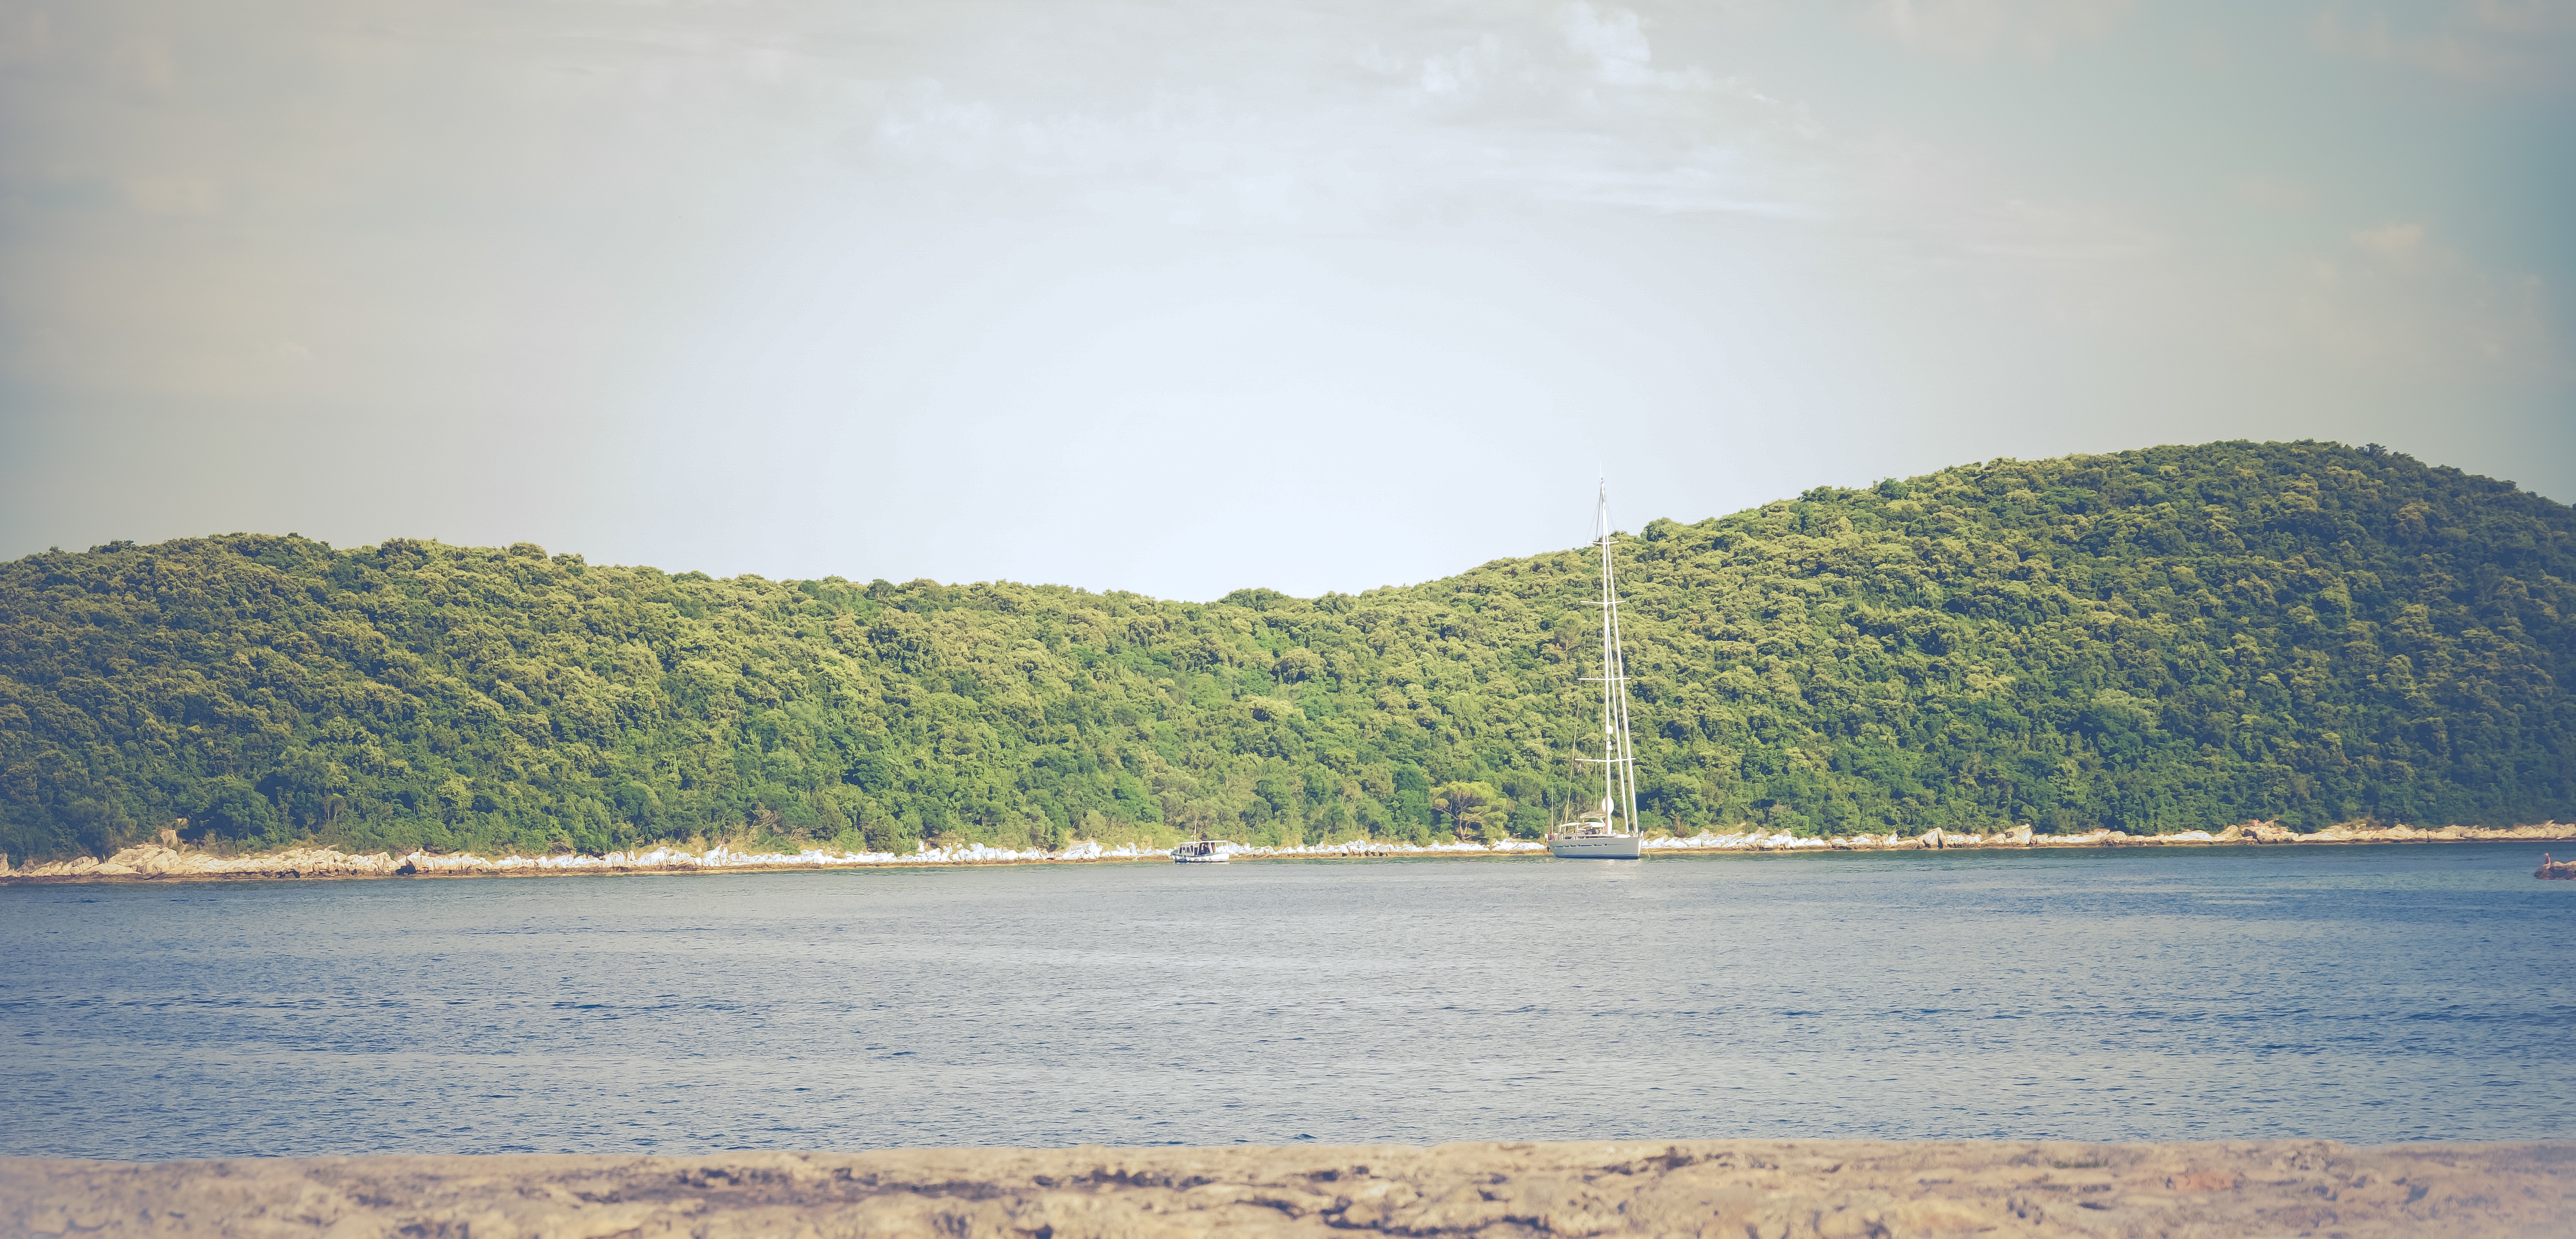
beach, sea, coast, water, ocean, horizon, cloud, shore, wave, lake, cliff, bay, reservoir, terrain, body of water, loch, atmospheric phenomenon